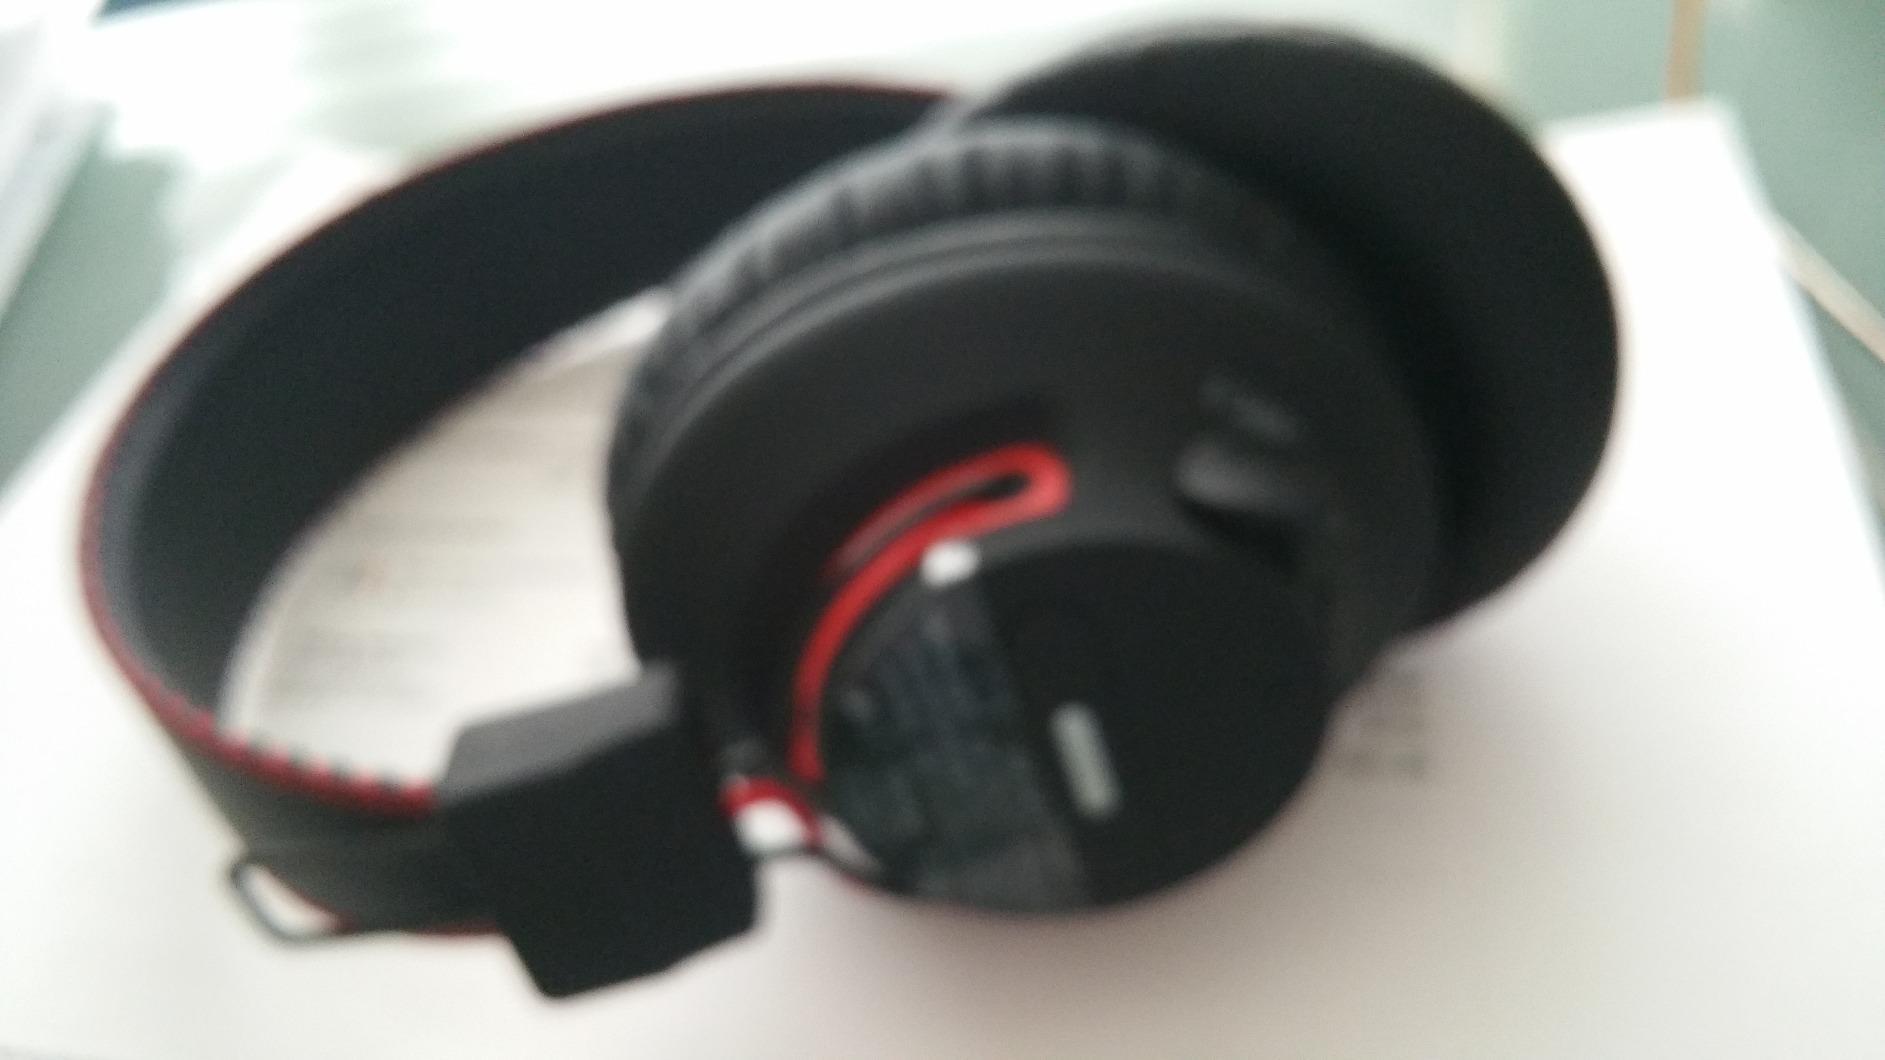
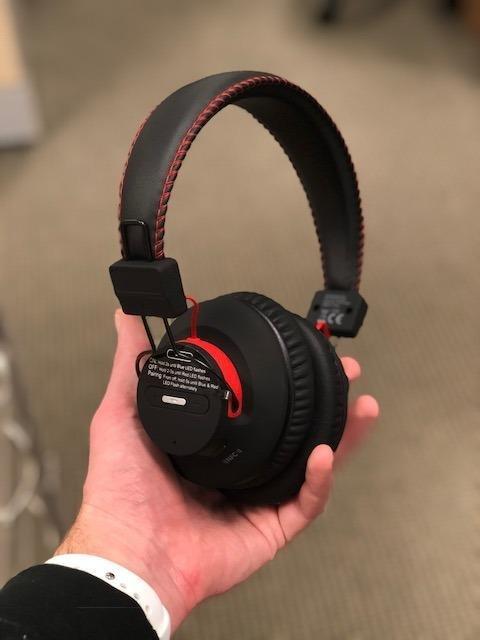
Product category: headphones
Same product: yes